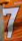
Number: 7